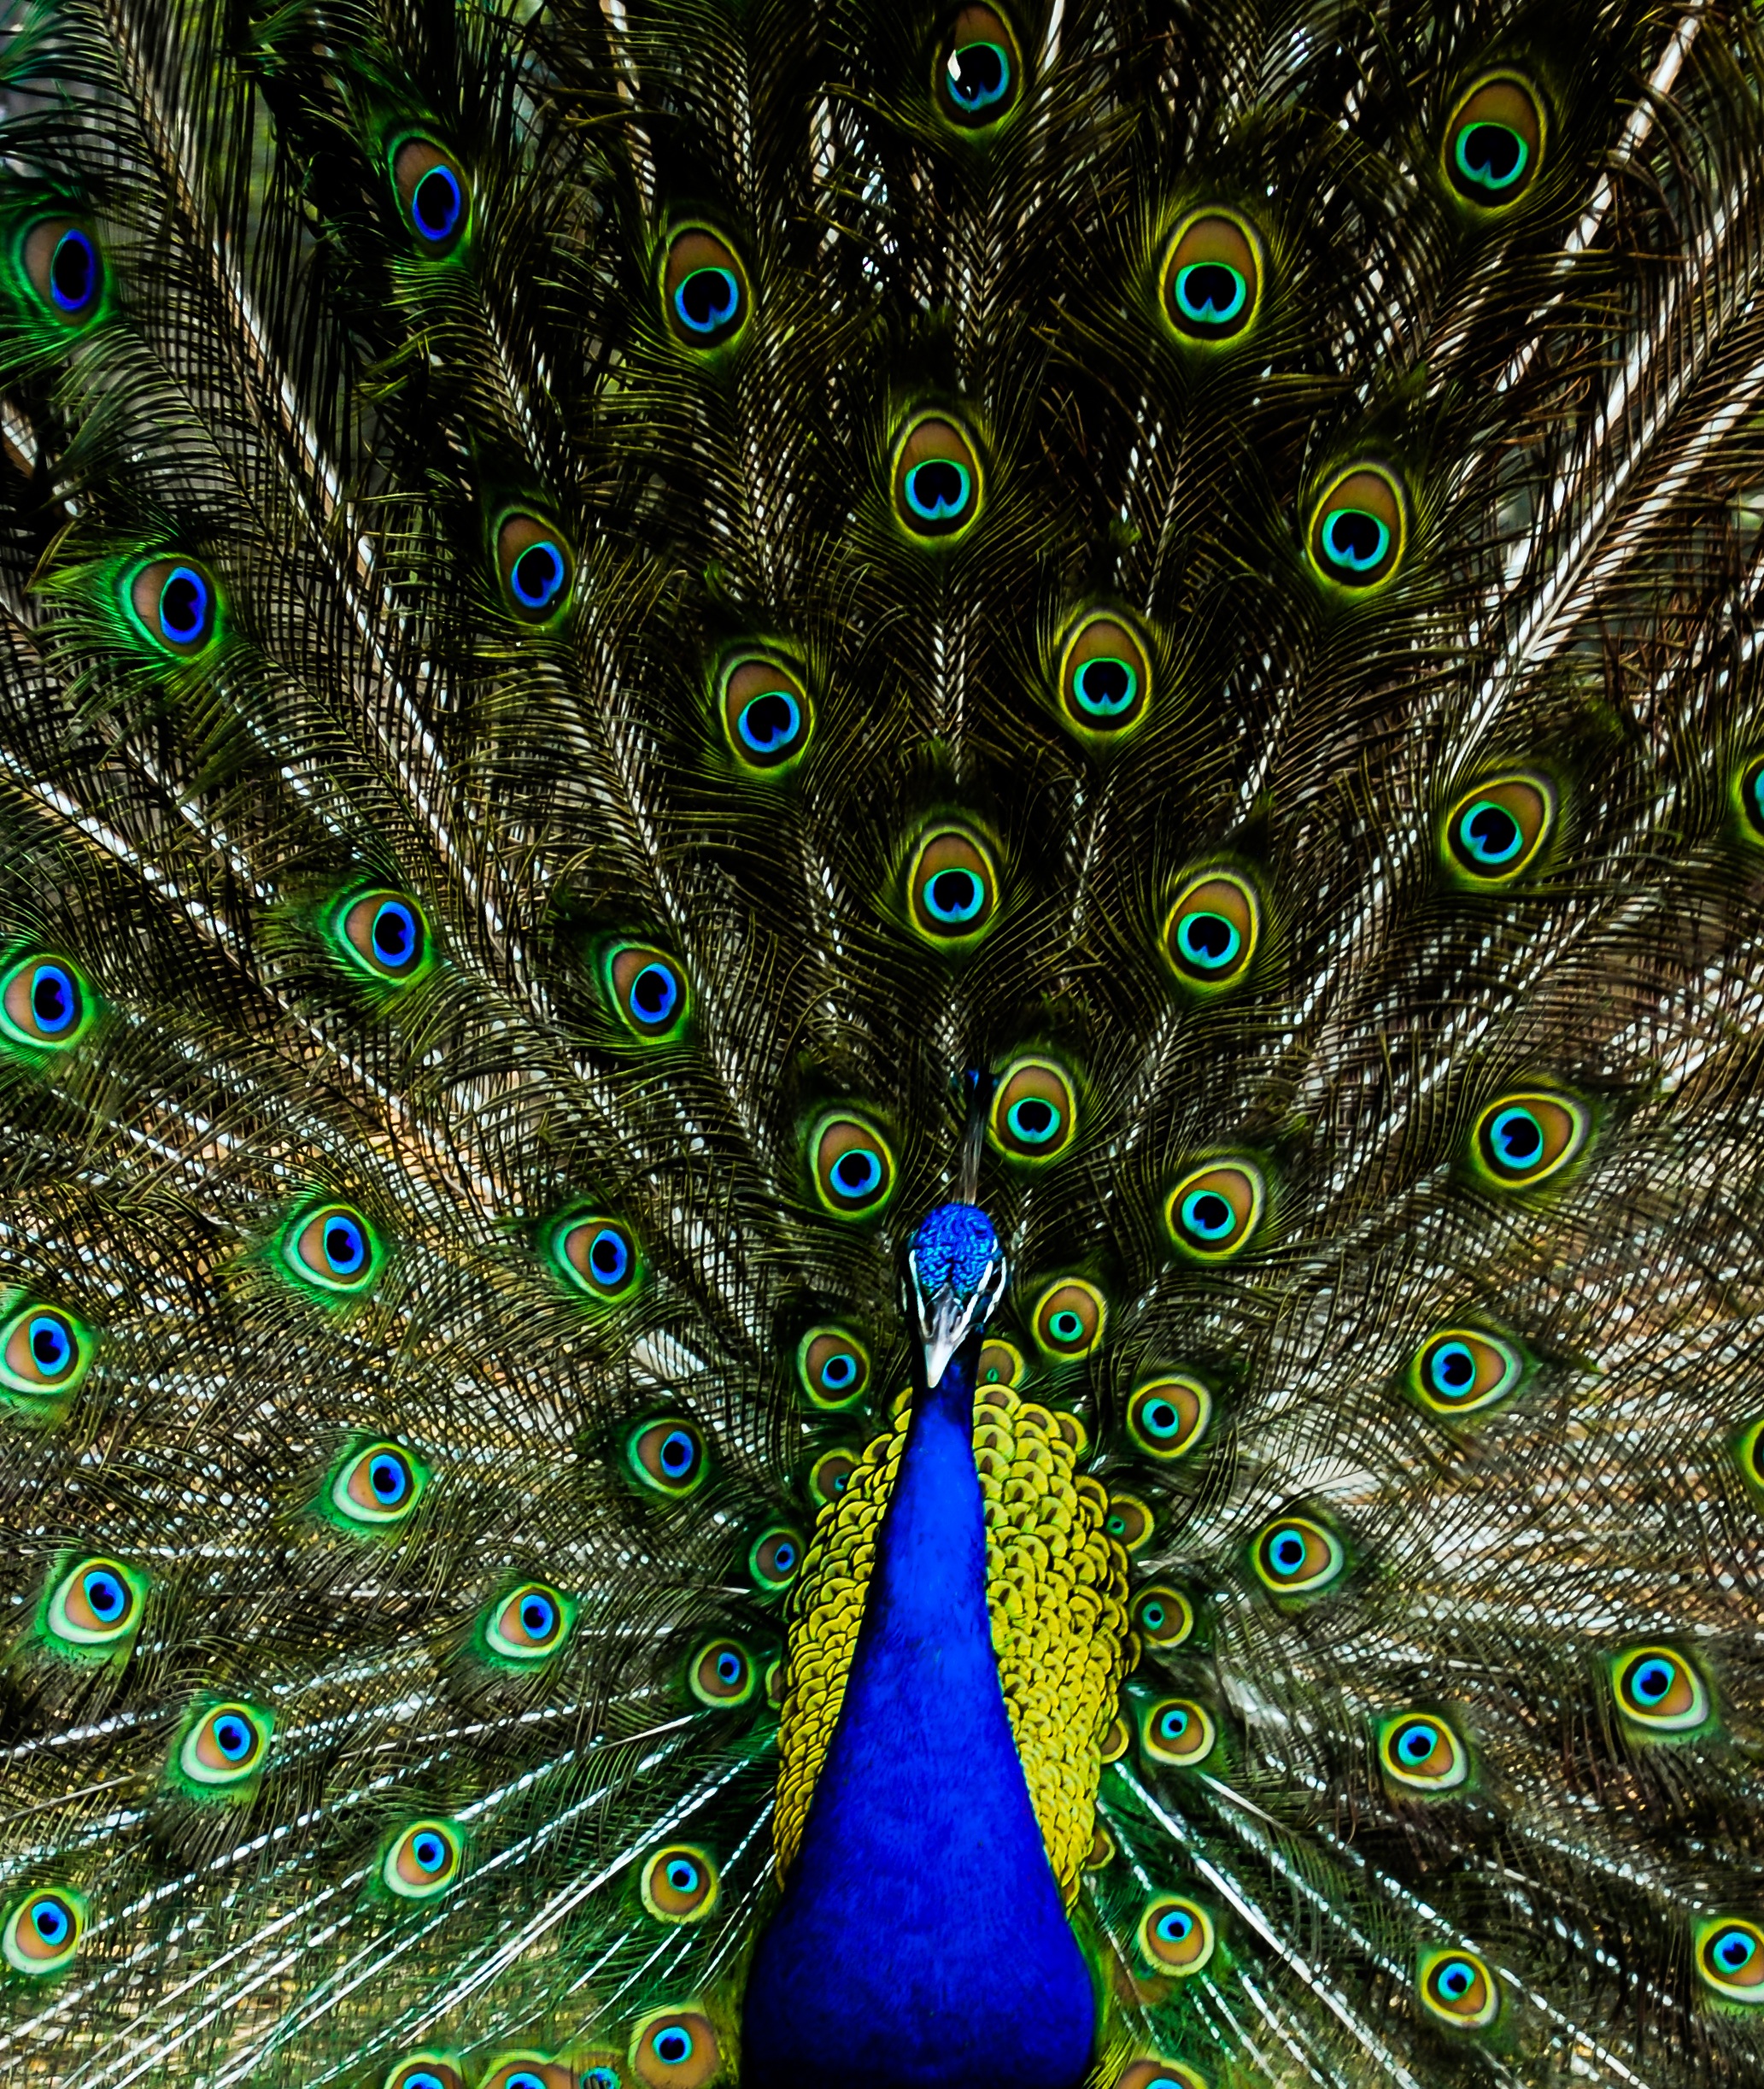
nature, bird, wing, animal, green, beak, blue, fauna, material, peacock, close up, colour, colors, background, illustration, tail, symmetry, vertebrate, beautiful, peafowl, organism, fashion accessory, fractal art